Lesbos

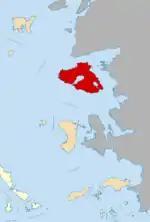
Mytilene

Lesbos or Lesvos is a Greek island located in the northeastern Aegean Sea. It has an area of , with approximately of coastline, making it the third largest island in Greece and the eighth largest in the Mediterranean. It is separated from Asia Minor by the narrow Mytilini Strait. On the southeastern coast is the island's capital and largest city, Mytilene, whose name is also used for the island as a whole. Lesbos is a separate regional unit with the seat in Mytilene, which is also the capital of the larger North Aegean region. The region includes the islands of Lesbos, Chios, Ikaria, Lemnos, and Samos. The total population of the island was 83,755 in 2021. A third of the island's inhabitants live in the capital, while the remainder are concentrated in small towns and villages. The largest are Plomari, Agia Paraskevi, Polichnitos, Agiassos, Eresos, Gera, and Molyvos (the ancient Mythimna).